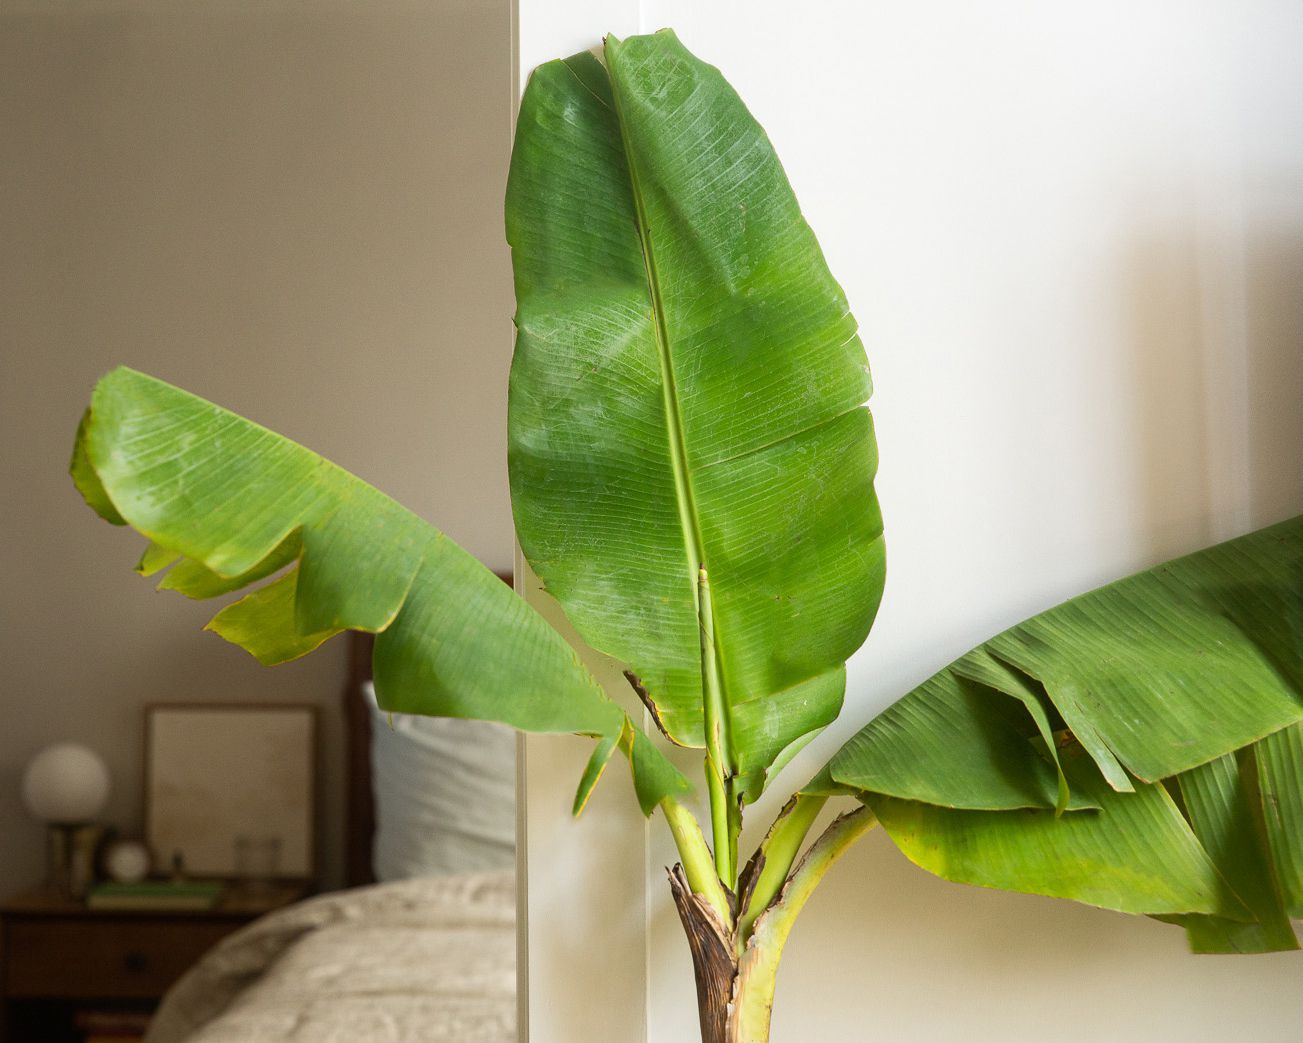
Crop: unknown
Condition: banana